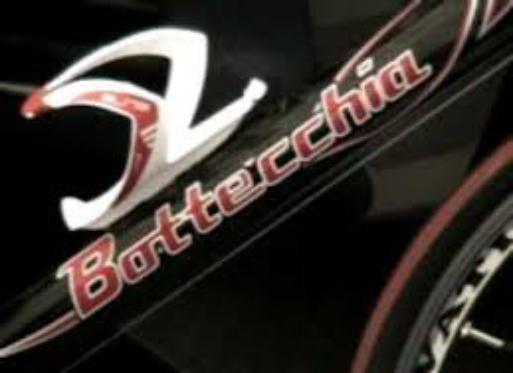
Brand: bottecchia
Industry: Transportation